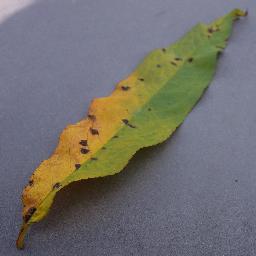
Label: Peach___Bacterial_spot